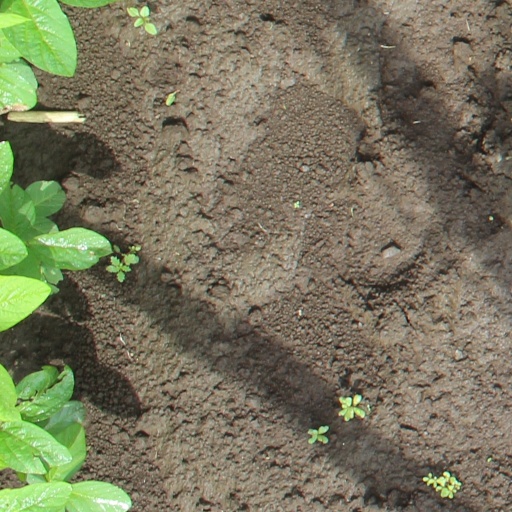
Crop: soybean